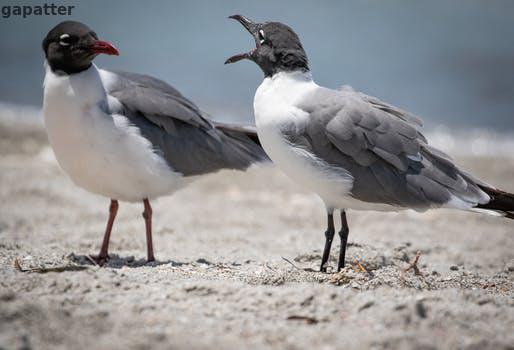
Label: Watermark